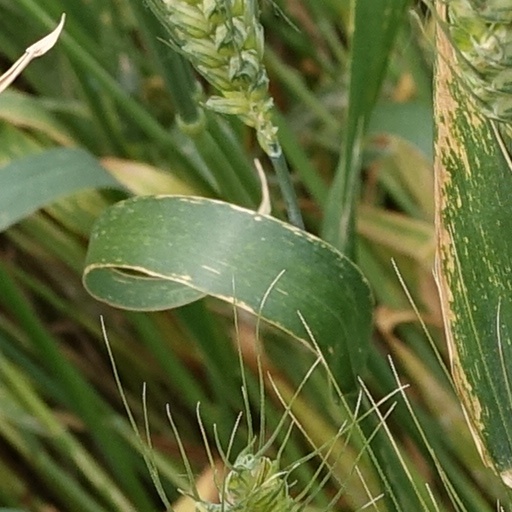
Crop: wheat